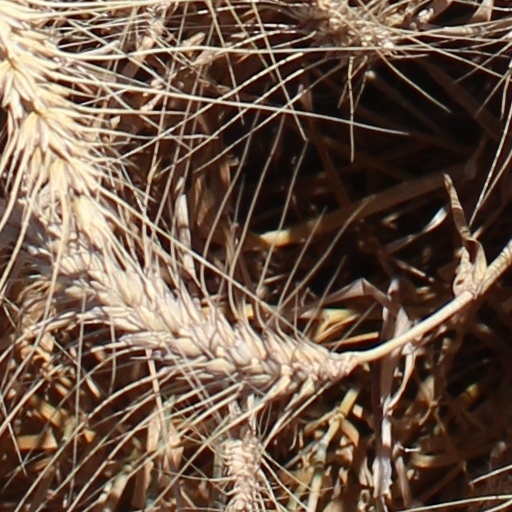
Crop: wheat